Fort de la Crèche

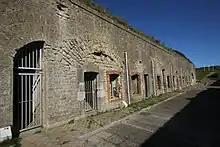
Former barracks

A Séré de Rivières system fortification was completed on the site in 1879, with three other forts: